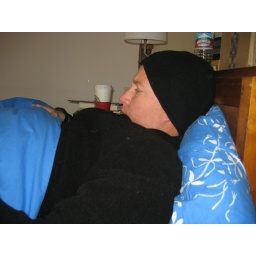
yes he is wearing his hat in bed - yes it was that cold...